Our Body (2018 film)

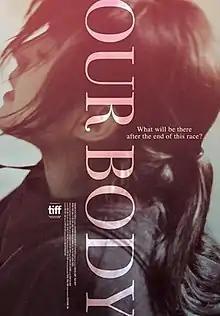
Poster

Our Body is a 2018 South Korean drama film written and directed by Han Ka-ram. It is her debut feature film.